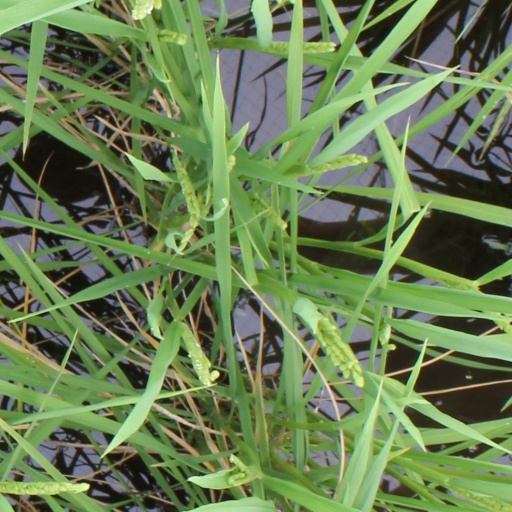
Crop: rice